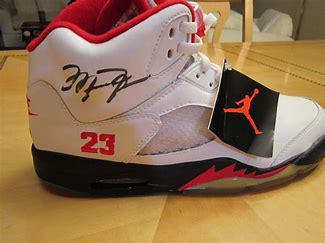
Brand: Jordan
Model: 100